Herero people

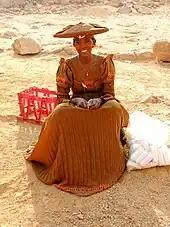
Herero woman in traditional dress.

Unlike most Bantu, who are primarily subsistence farmers, the Herero are traditionally pastoralists. They make a living tending livestock. Cattle terminology in use among many Bantu pastoralist groups testifies that Bantu herders originally acquired cattle from Cushitic pastoralists inhabiting Eastern Africa. After the Bantu settled in Eastern Africa, some Bantu nations spread south. Linguistic evidence also suggests that the Bantu borrowed the custom of milking cattle from Cushitic peoples; either through direct contact with them or indirectly via Khoisan intermediaries who had acquired both domesticated animals and pastoral techniques from Cushitic migrants.